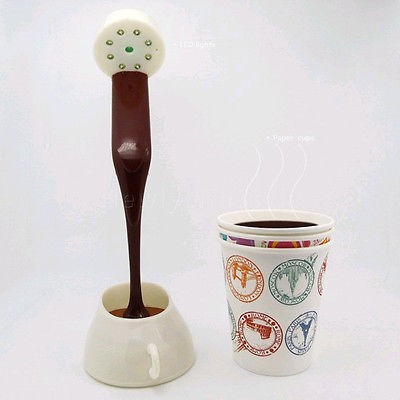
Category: lamp